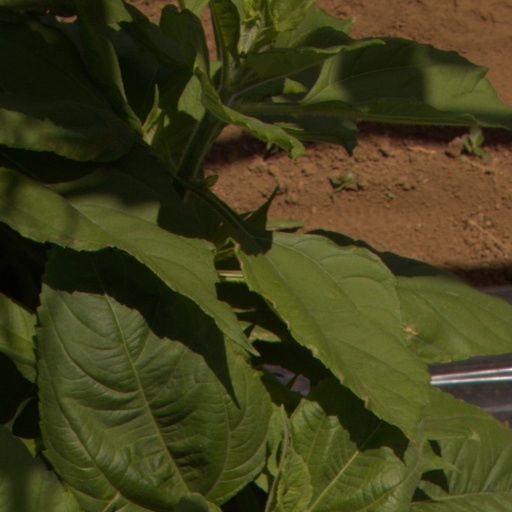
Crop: Jerusalem artichoke